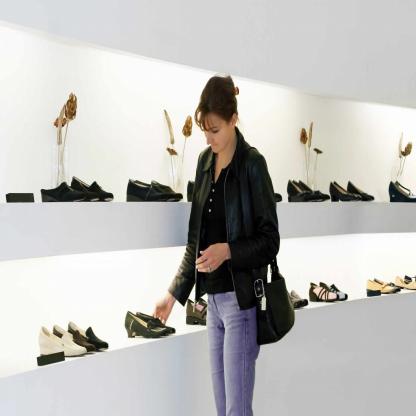
Scene: Indoor